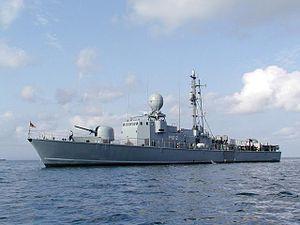
La Marine du Ghana est la marine de guerre branche navale militaire des Forces armées du Ghana. La marine ghanéenne, avec l'armée ghanéenne et l'armée de l'air ghanéenne, composent les forces armées ghanéennes qui sont contrôlées par le ministère ghanéen de la Défense.